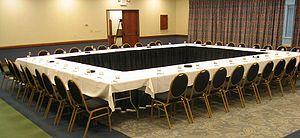
Une rencontre désigne le plus souvent le moment où plusieurs personnes se réunissent ensemble à un endroit particulier, soit fortuitement soit de manière concertée, ainsi que la nature des échanges.